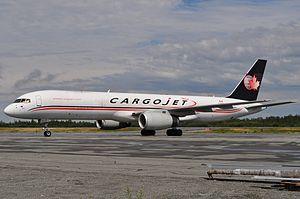
Le 757 de Cargojet est prêt à circuler, pour un vol IFR au départ de Val-d'Or à destination d'Iqaluit.